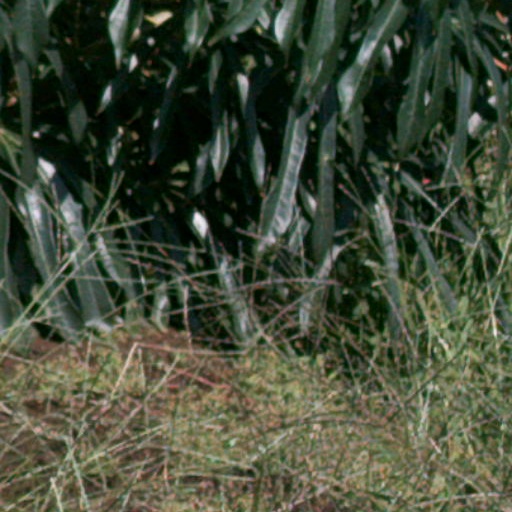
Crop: cassava